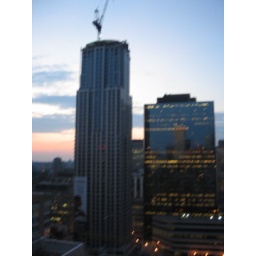
The view from the highest floor (25) in the building